Mark Dunajtschik

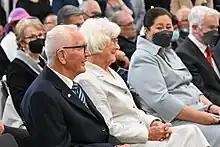
Dunajtschik (left) and Dorothy Spotswood (second from left) at the opening of Te Wao Nui on 30 September 2022

In 2017 Dunajtschik and his partner Dorothy Spotswood committed $53 million to build a new children's hospital at Wellington Hospital. Initially approached for a donation, Dunajtschik declared that he could build the hospital himself more cheaply and quickly than if it was left up to government. He said "most benefactors write out a cheque, but in this case, that wouldn't get nearly as much done for the money. I can use my skill as a builder and developer to get the maximum value out of the $50m I'm donating for our children." The project took five years and cost $100 million, with the government adding almost $46 million to Dunajtschik's contribution. Deeply involved with the design of the building, Dunajtschik expressed some frustration with the bureaucratic process along the way. Construction began in 2019 and the new hospital received its first patients in October 2022. The new hospital service was named Te Wao Nui and the building was named the Mark Dunajtschik and Dorothy Spotswood Building.